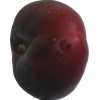
Label: nectarine_flat